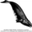
Label: whale